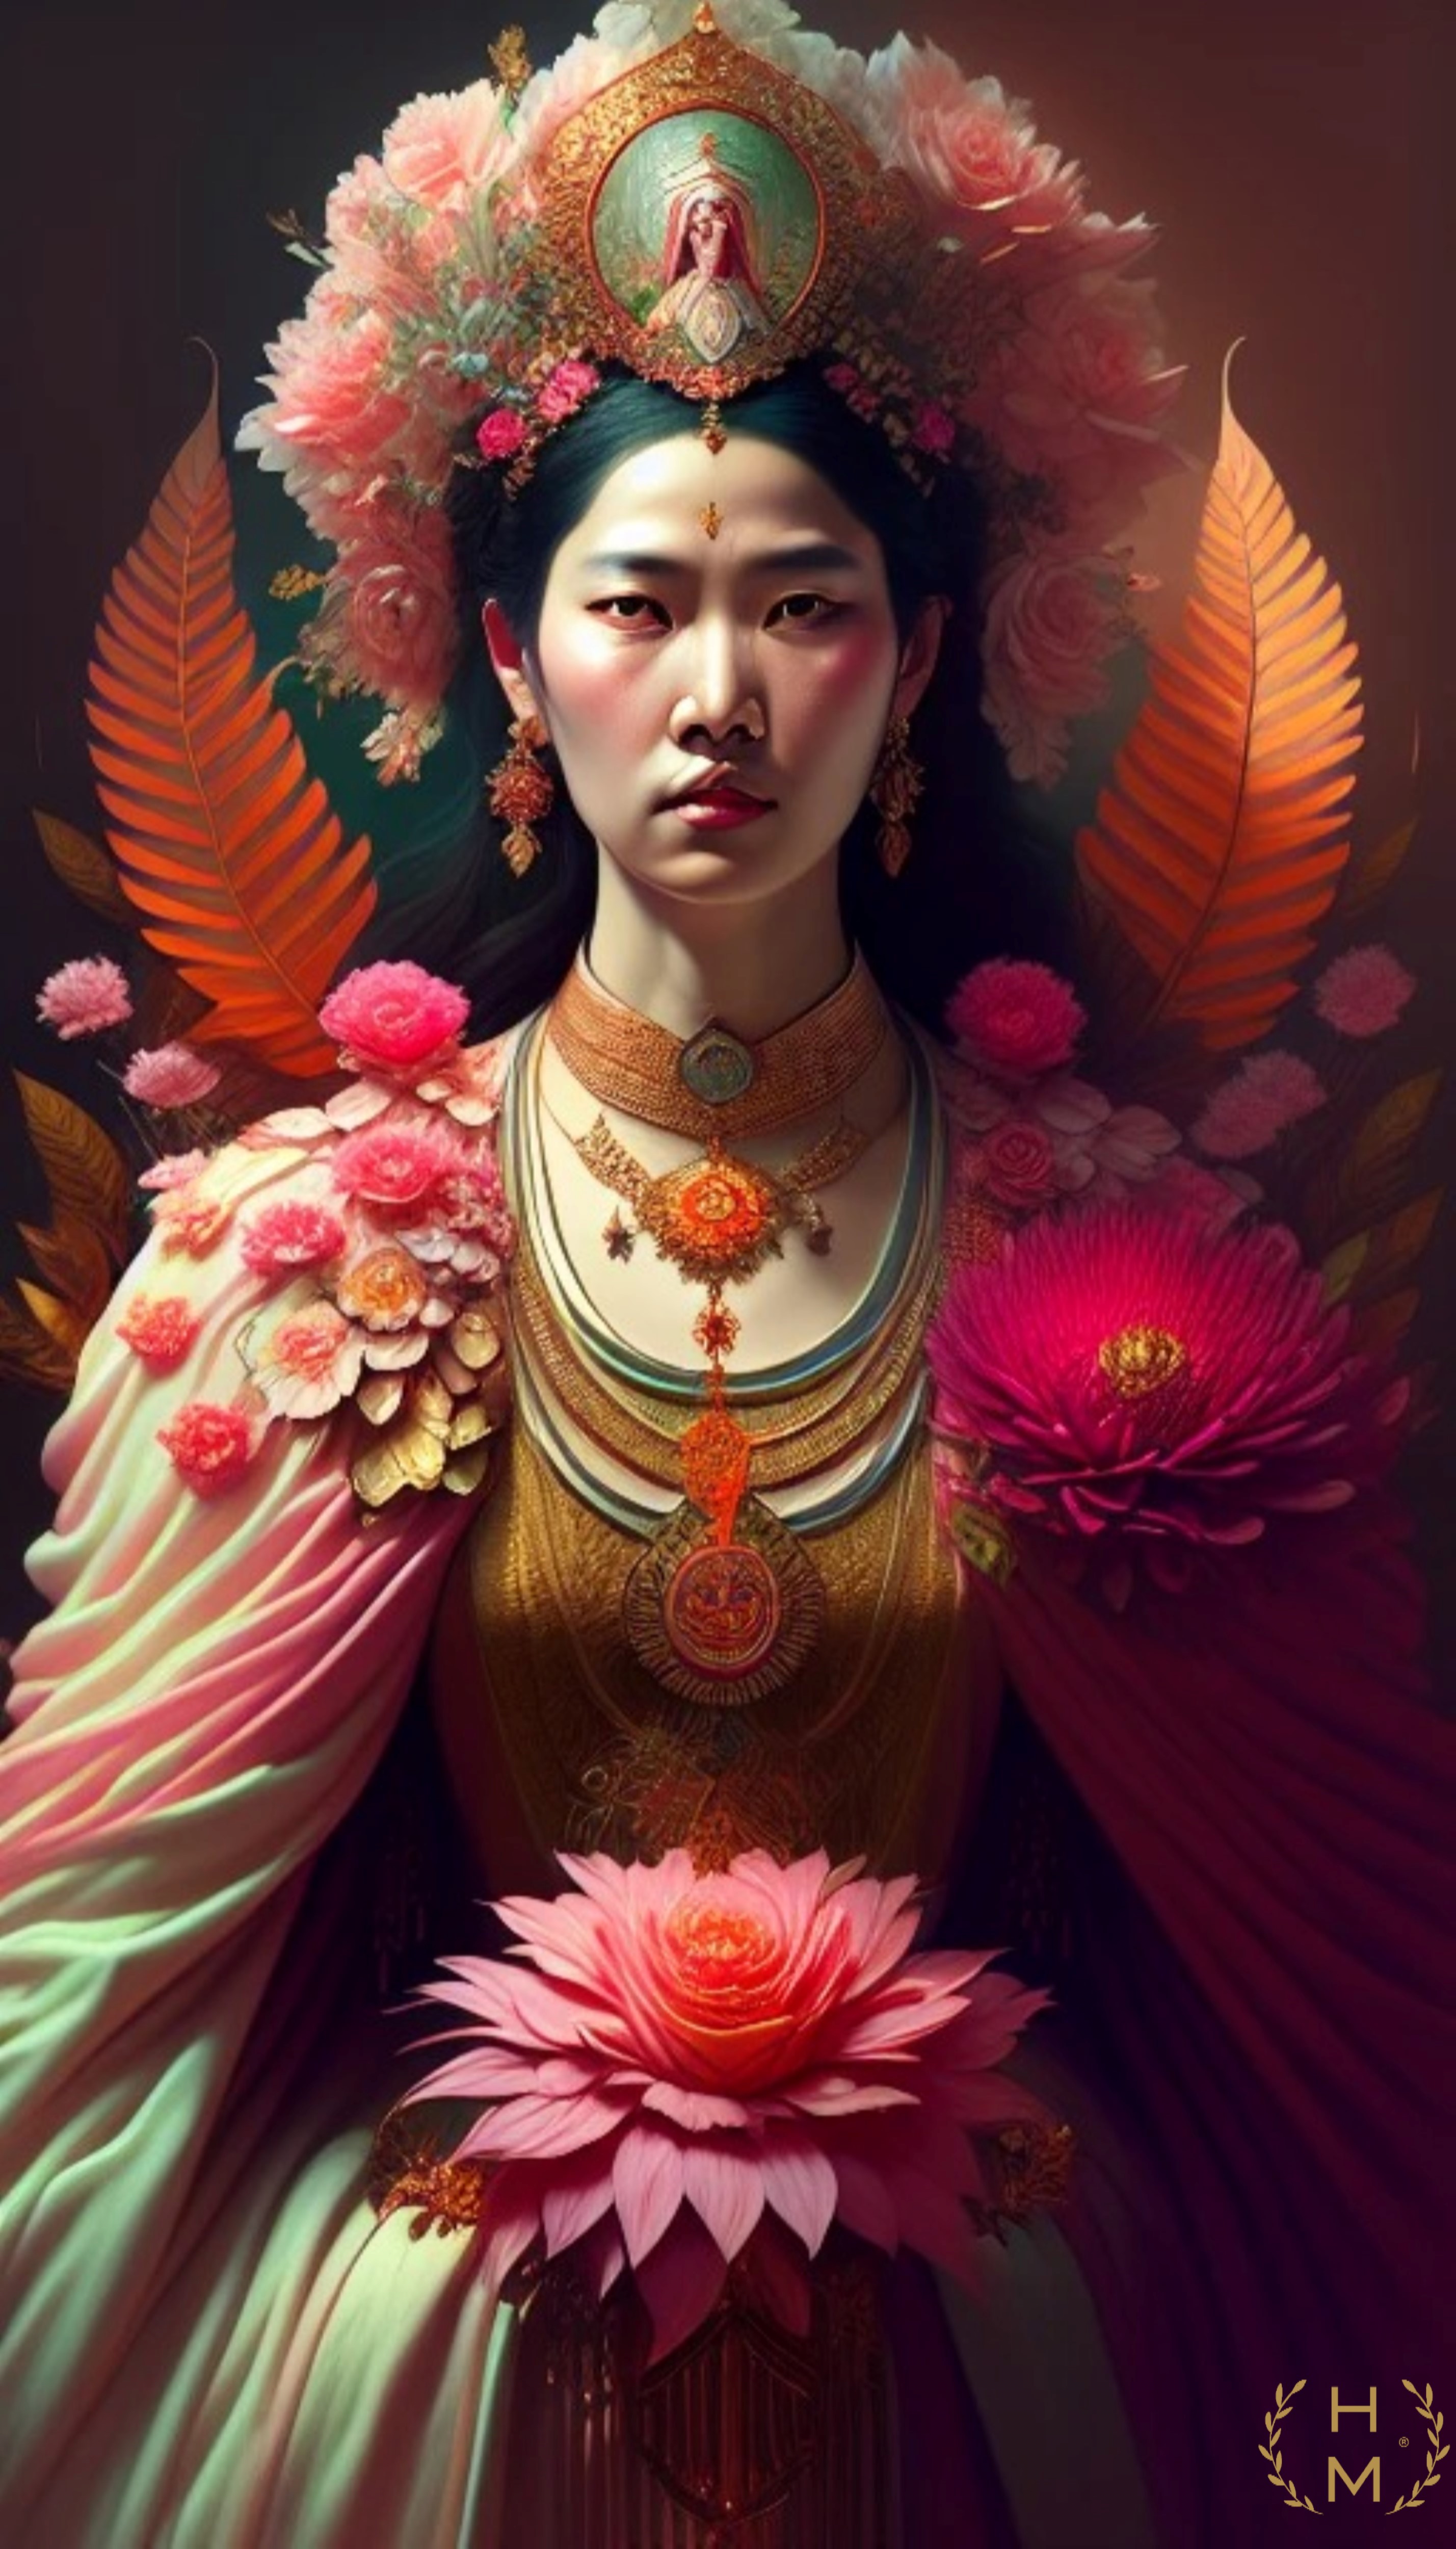
painting, art, artist, artwork, drawing, contemporary art, photography, illustration, paint, love, design, sketch, fine art, abstract art, creative, abstract, acrylic painting, nature, watercolor, art gallery, oil painting, gallery, modern art, abstract painting, digital art, contemporary painting, art collector, style, girl, woman, fashion, mort, head, flower, eye, organ, plant, human body, petal, pink, red, flower arranging, beauty, event, magenta, headpiece, visual arts, cut flowers, tradition, fashion design, mythology, floral design, floristry, entertainment, peach, artificial flower, jewellery, fashion accessory, cg artwork, still life photography, costume design, still life, performing arts, flowering plant